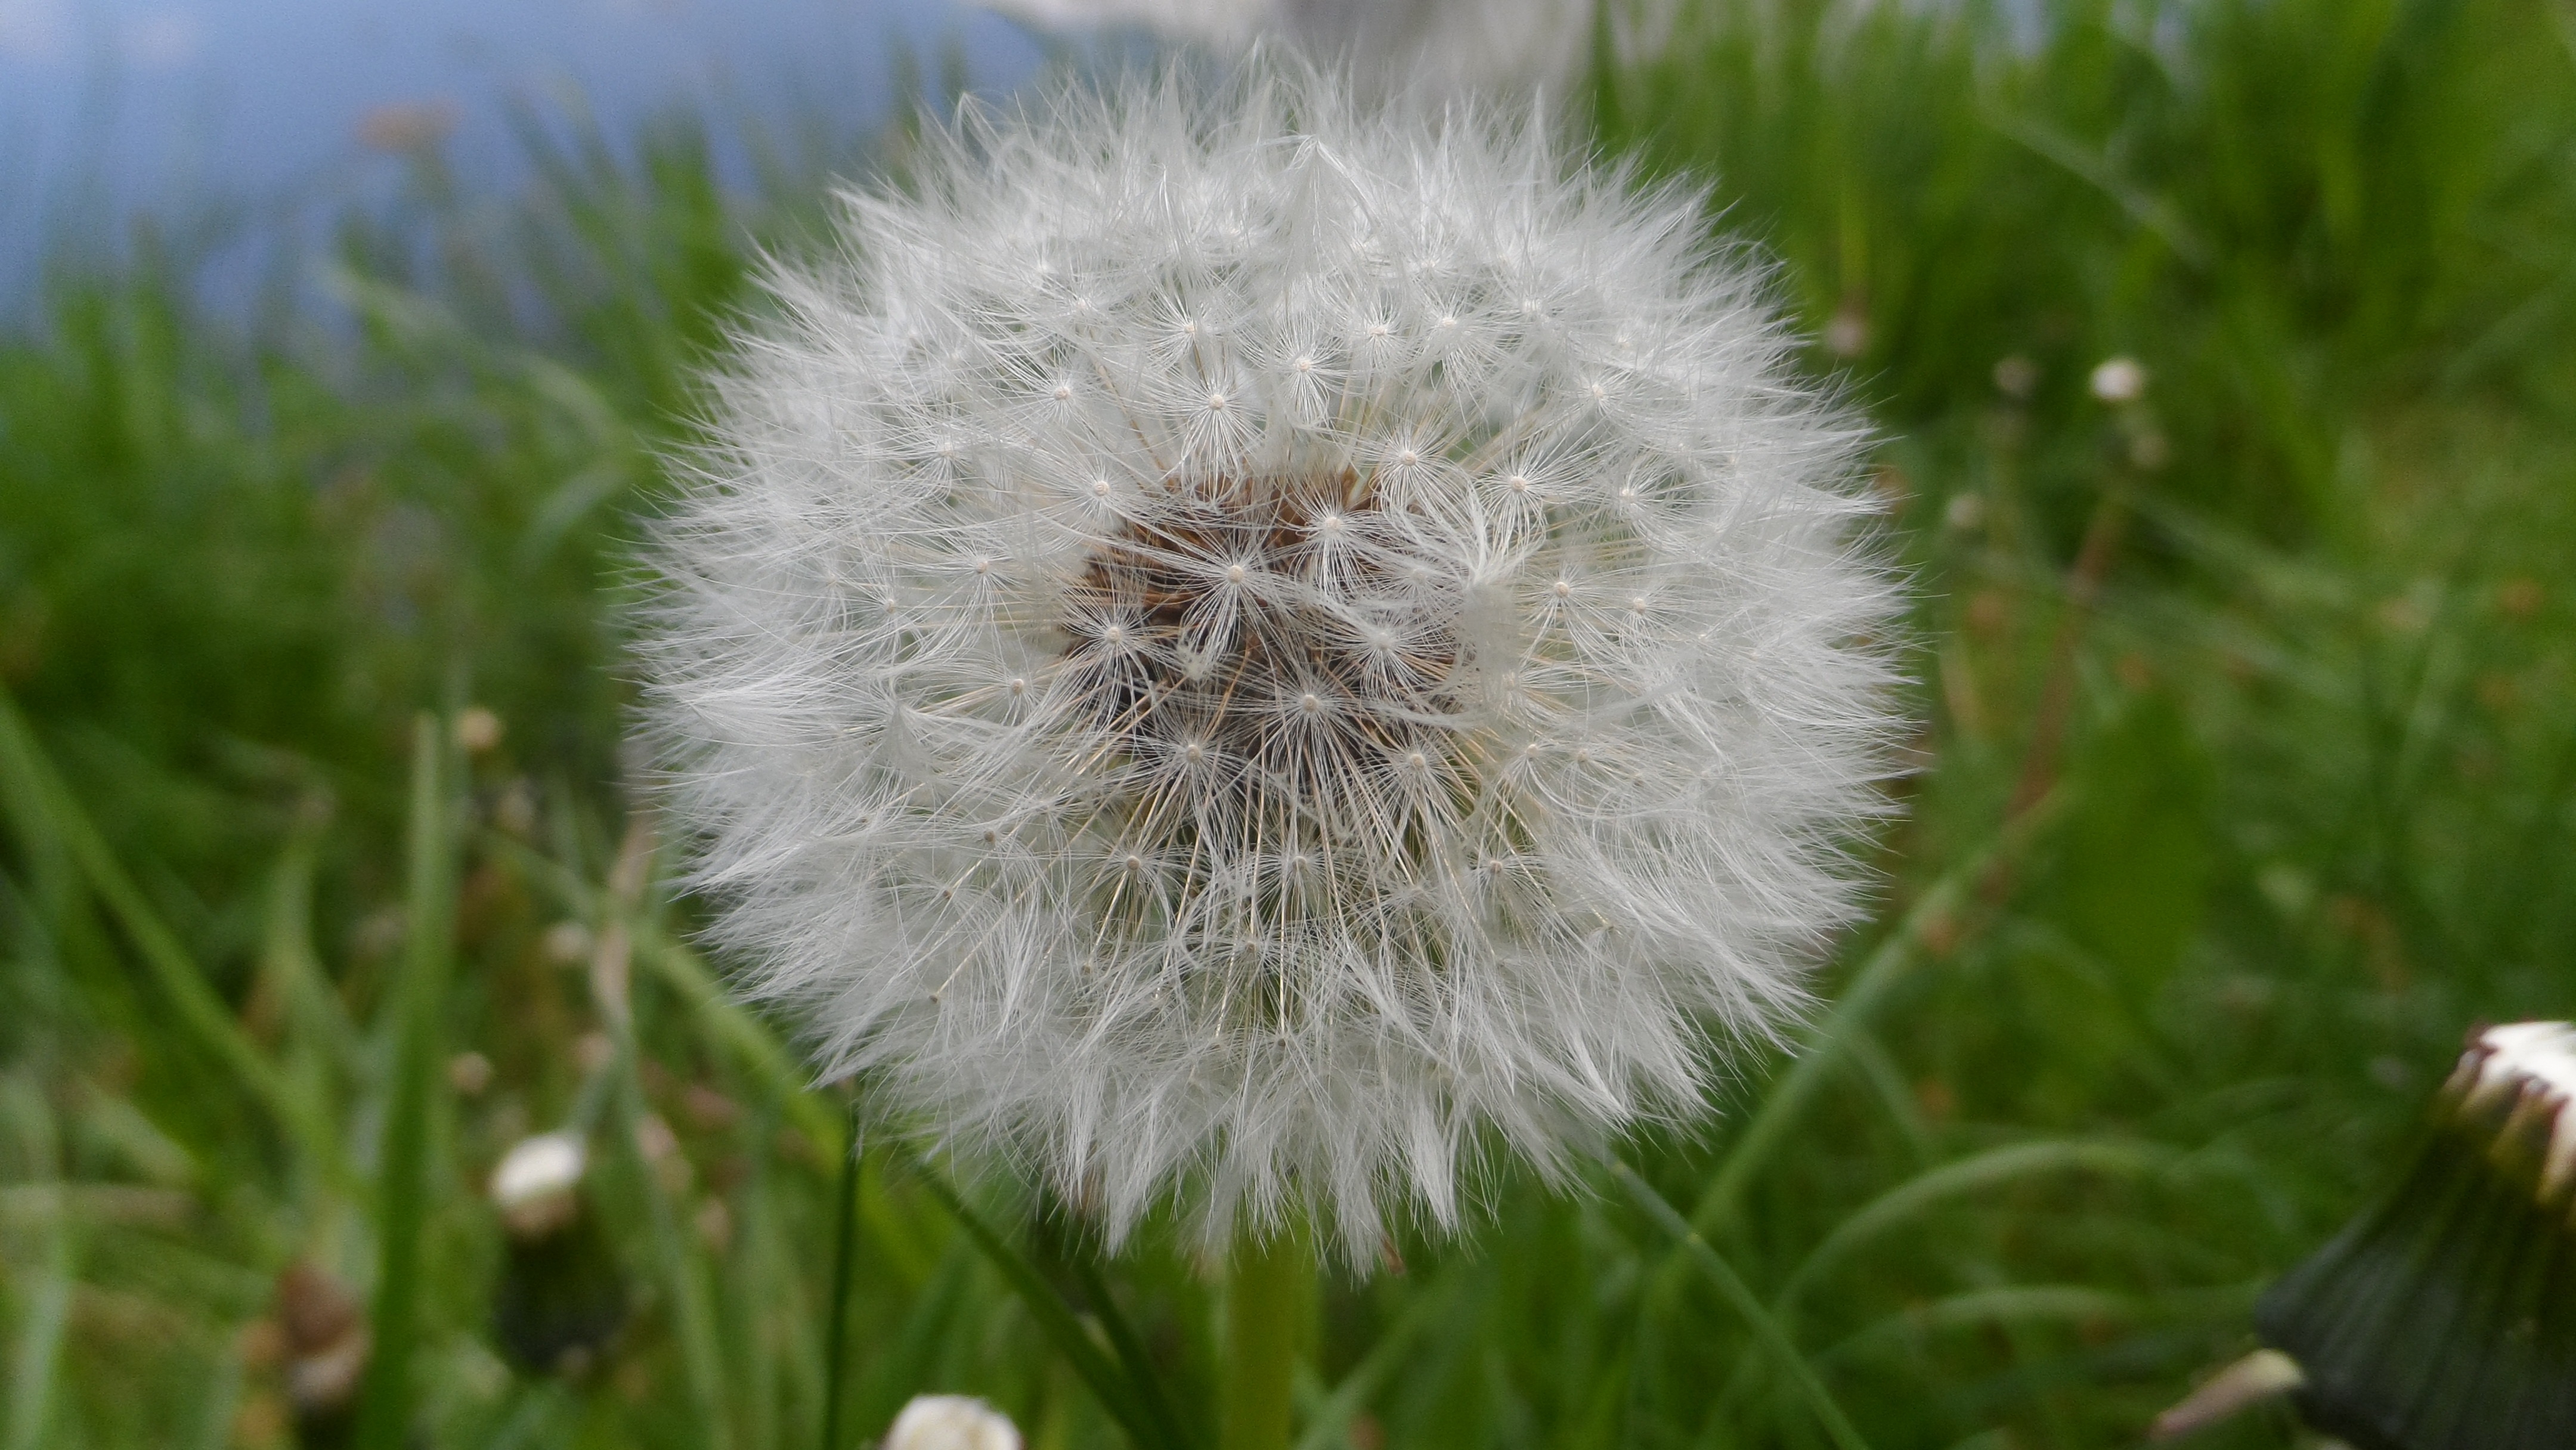
nature, grass, blossom, plant, field, meadow, dandelion, prairie, flower, bloom, summer, botany, close, flora, fauna, wild flower, wildflower, close up, pointed flower, thistle, composites, macro photography, flowering plant, daisy family, summer flower, summer plant, asterales, plant summer, grass family, plant stem, land plant